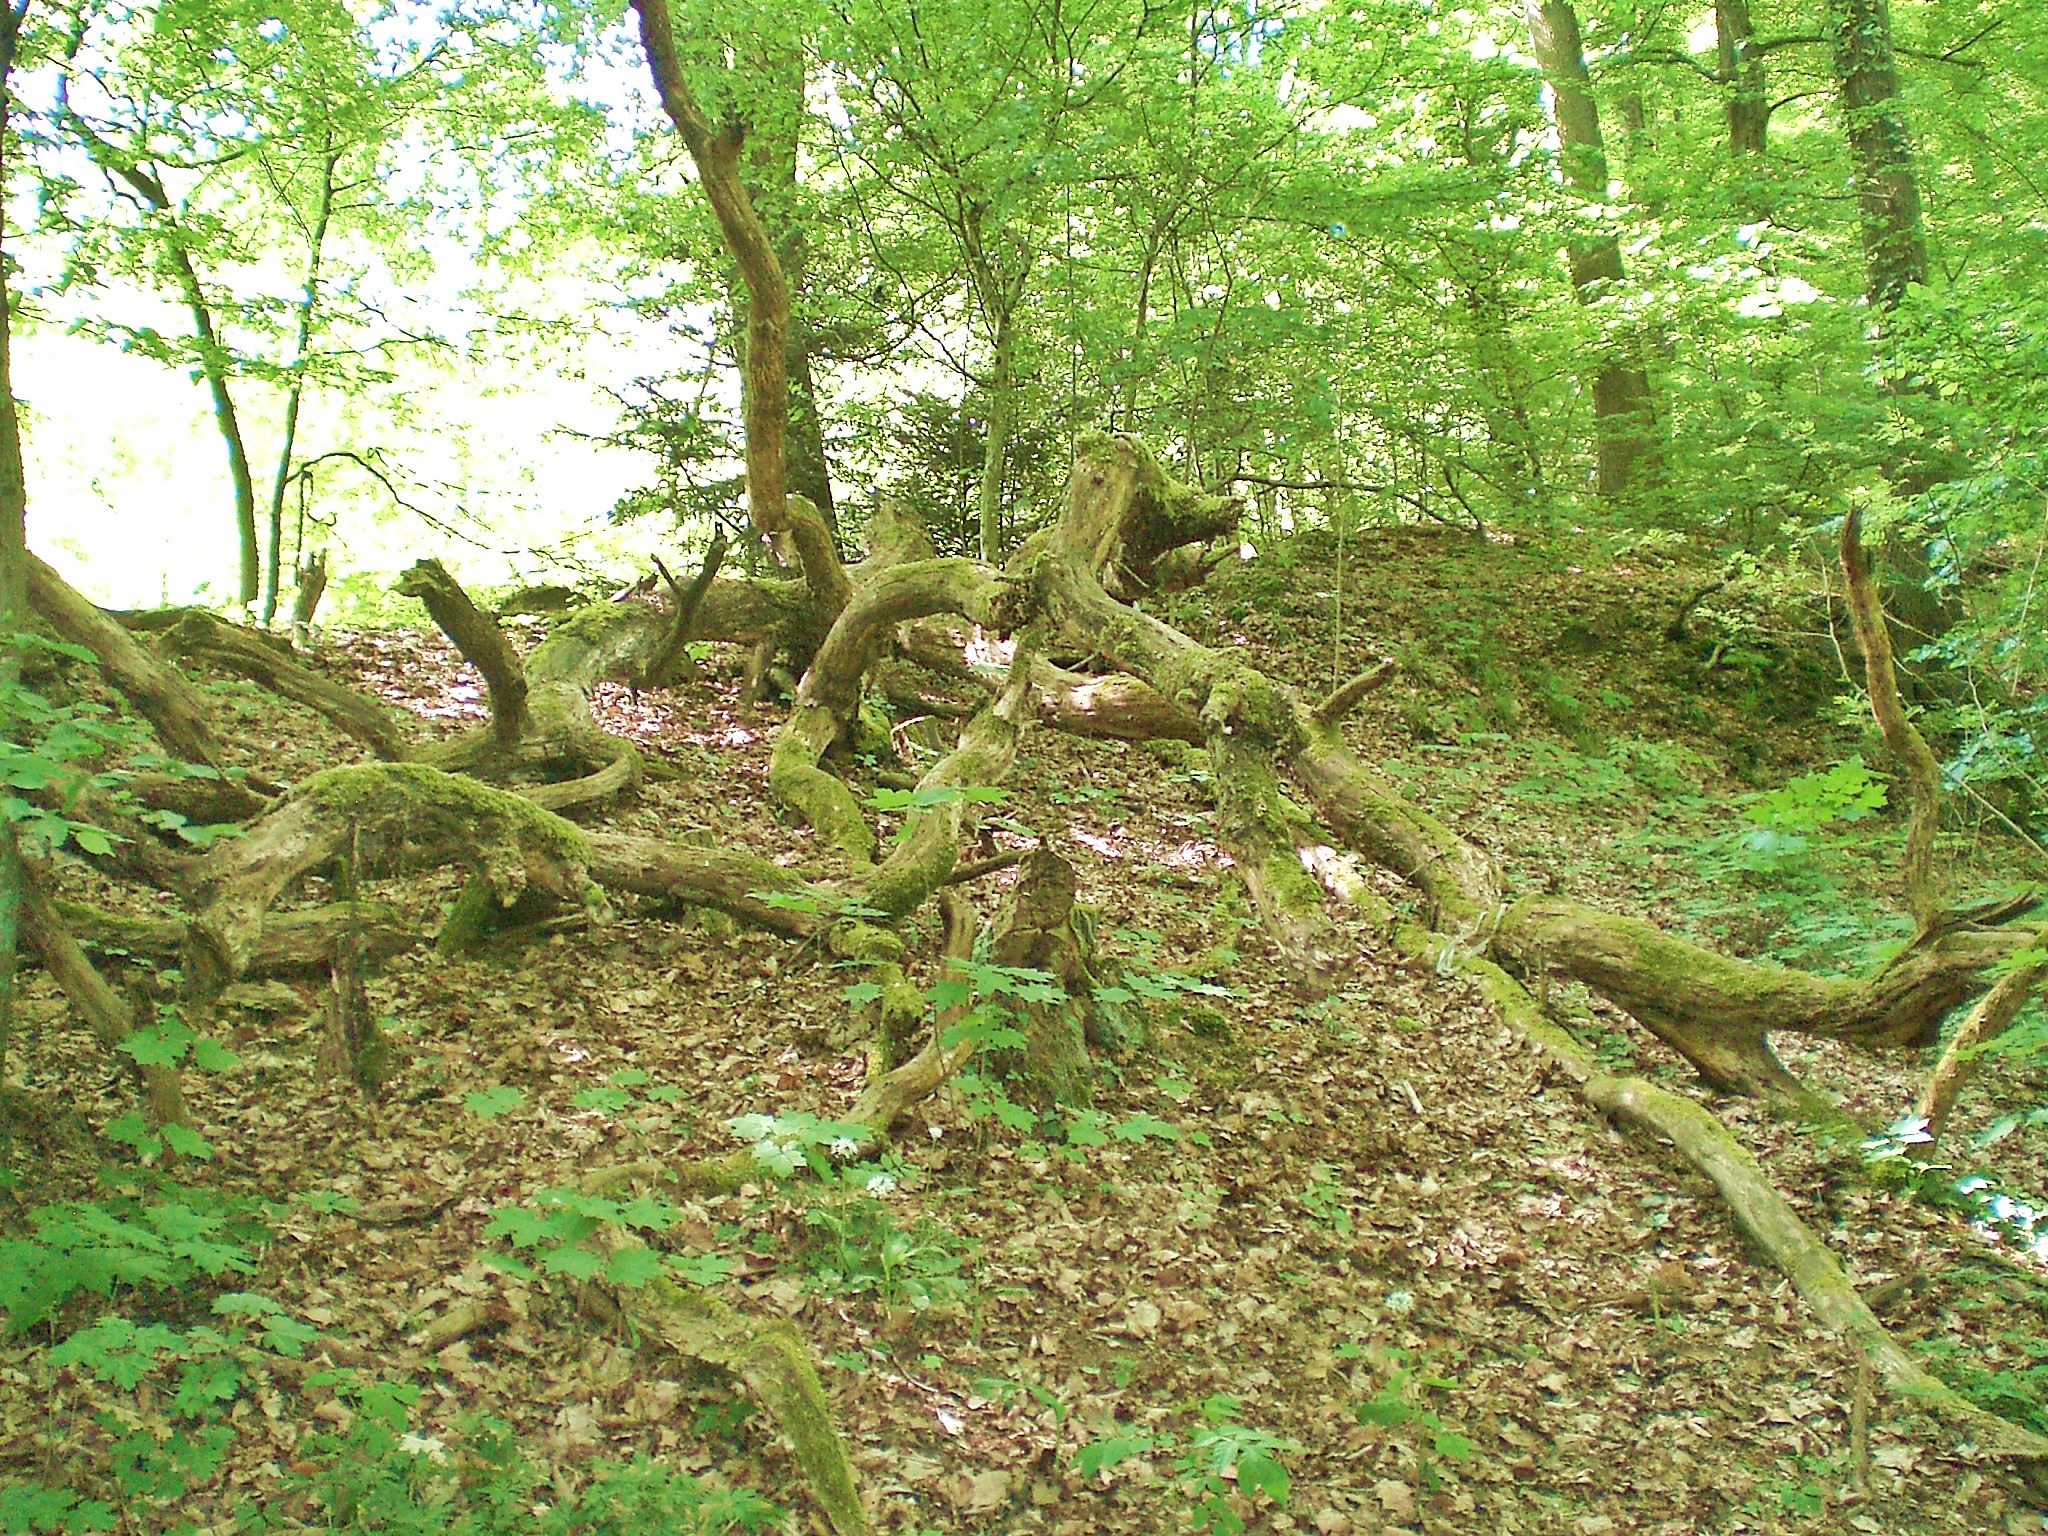
tree, forest, wilderness, plant, trail, moss, green, jungle, soil, flora, root, vegetation, rainforest, deciduous, woodland, habitat, ecosystem, biome, mis shapen, old growth forest, natural environment, woody plant, temperate broadleaf and mixed forest, temperate coniferous forest, land plant